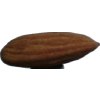
Label: almonds